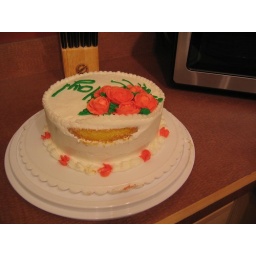
I smushed it in the car against the cake container :(